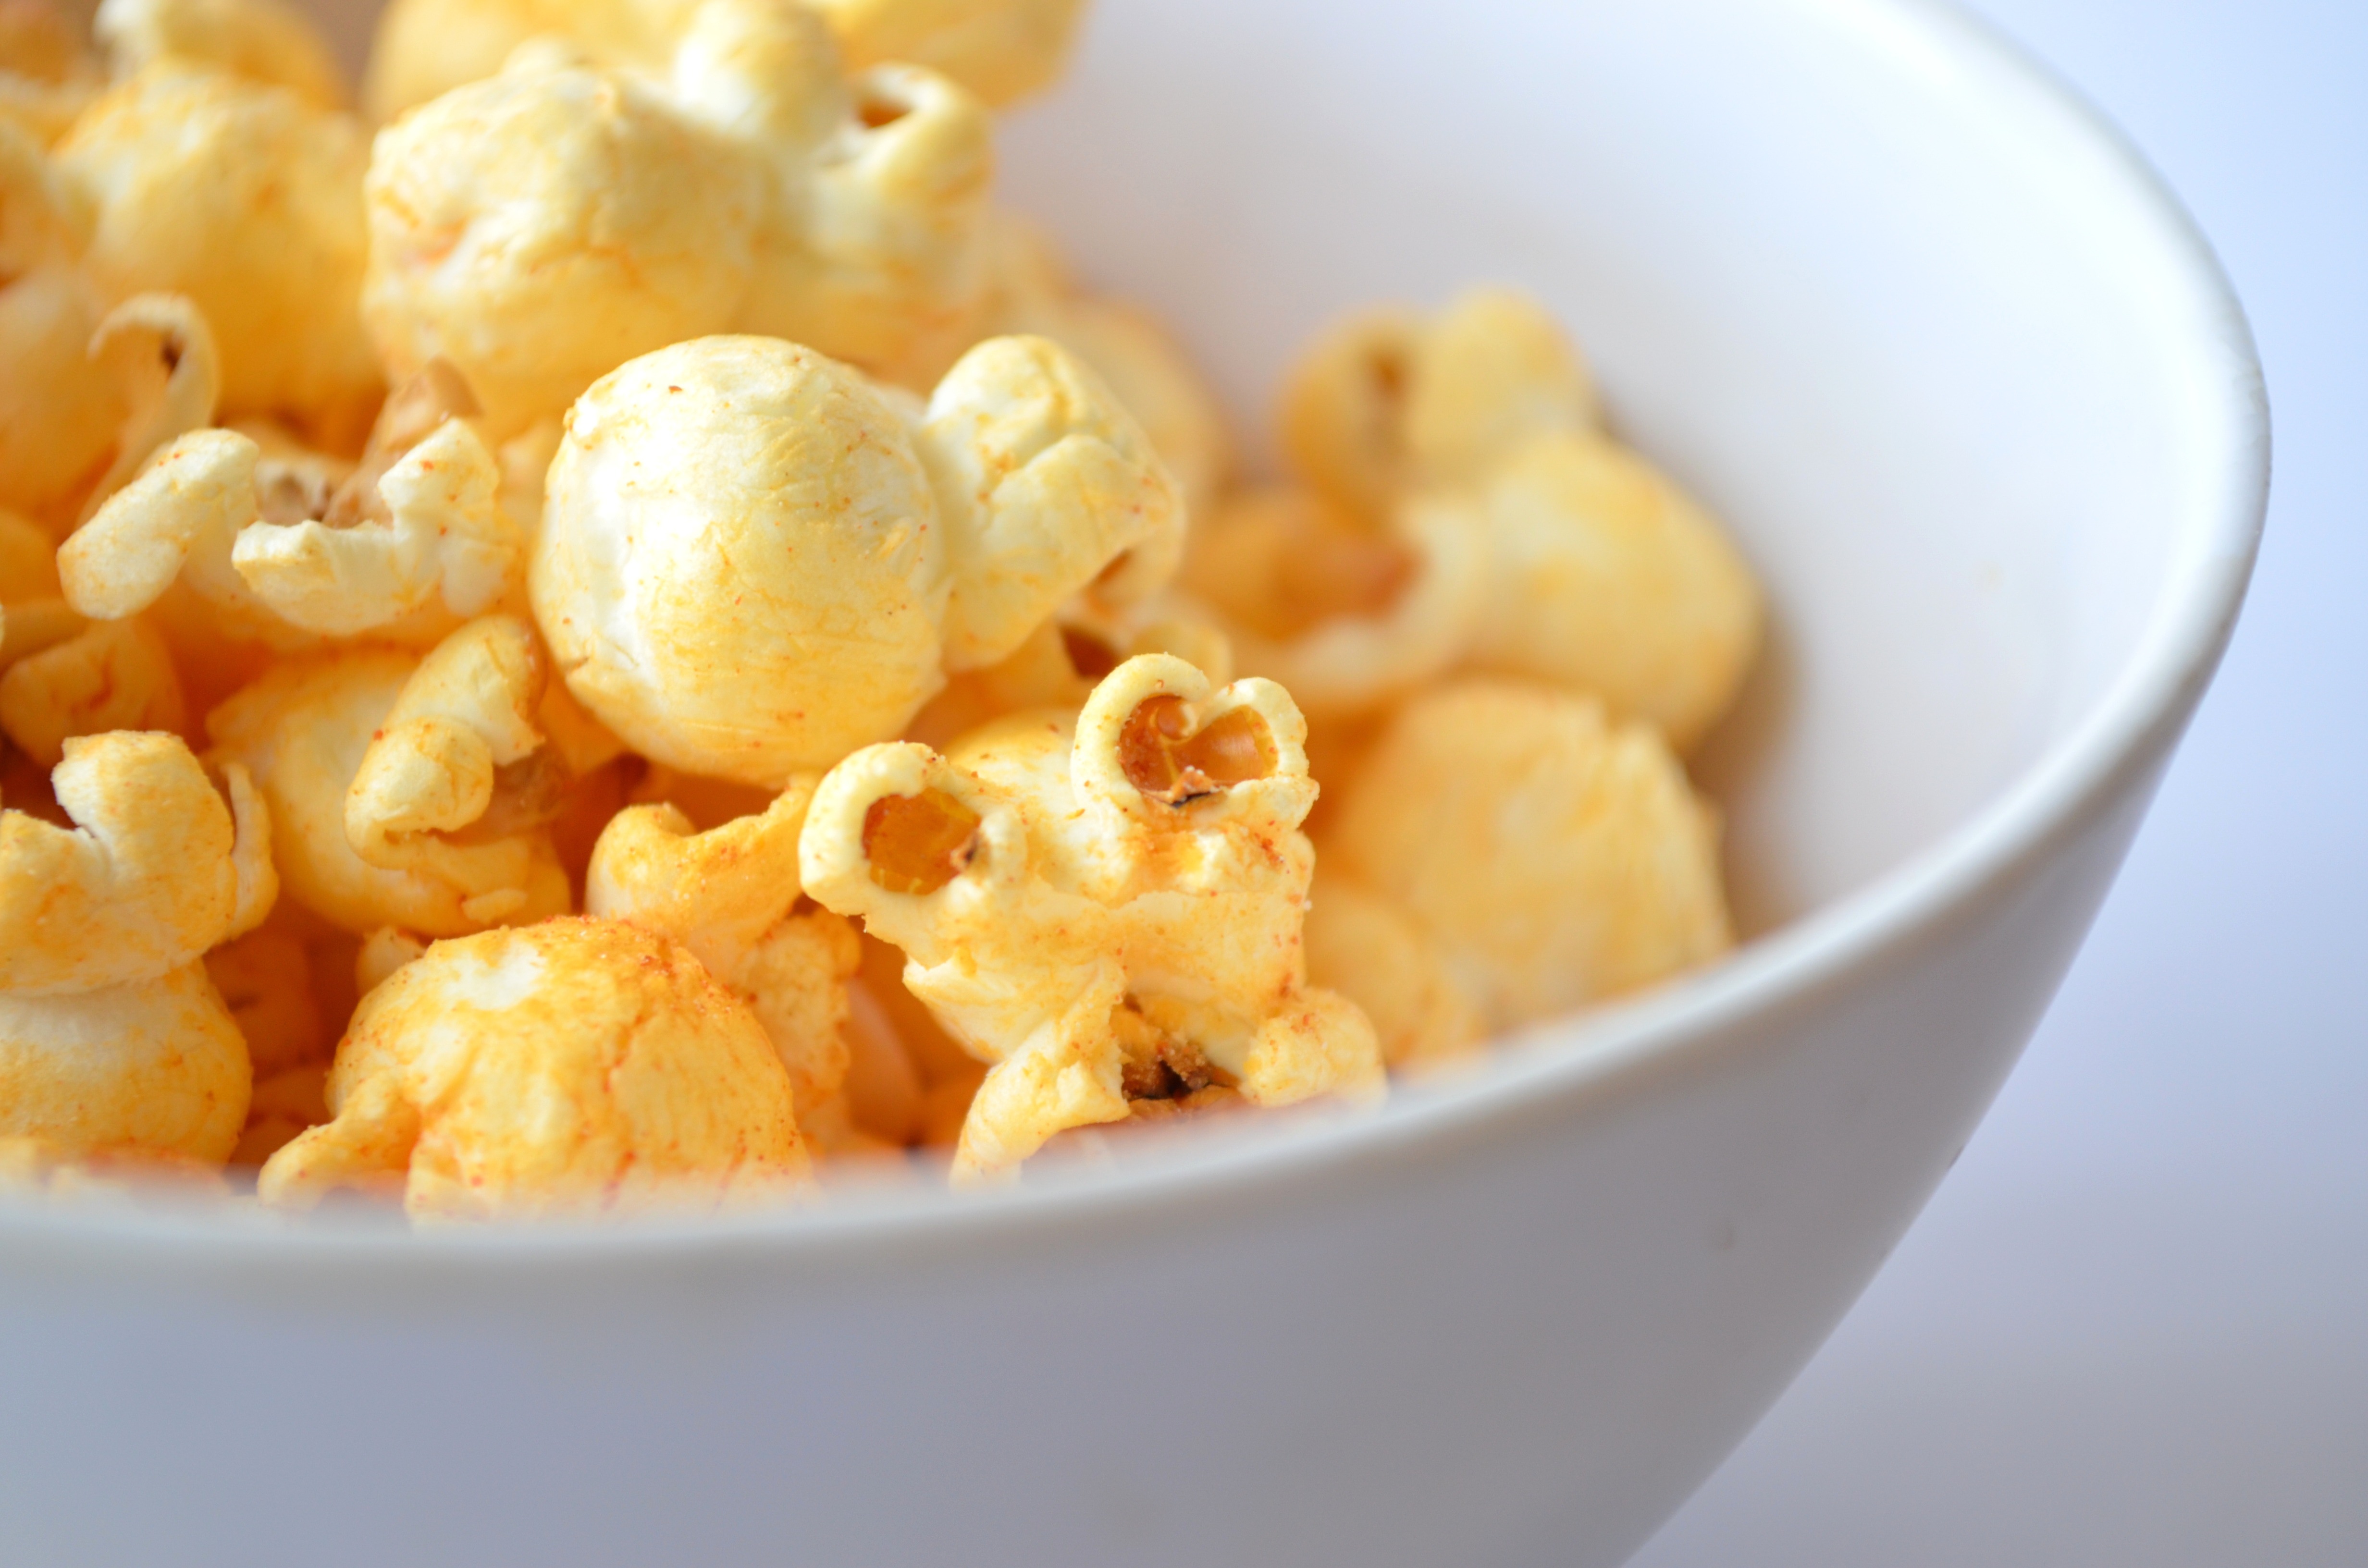
bowl, dish, meal, food, produce, vegetable, corn, breakfast, snack, dessert, cuisine, dairy product, popcorn, close up, fried, vegetarian food, maize, breakfast cereal, salted, puffed, snack food